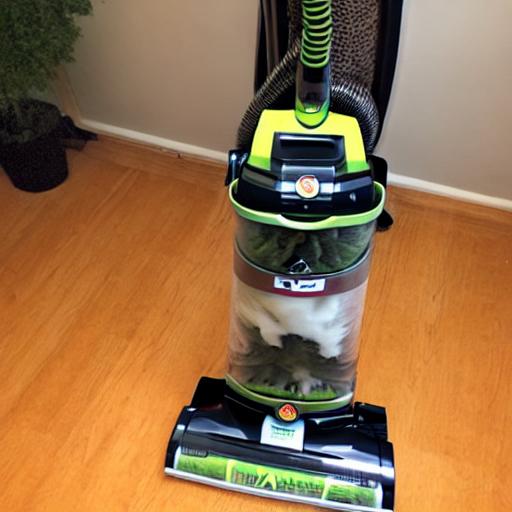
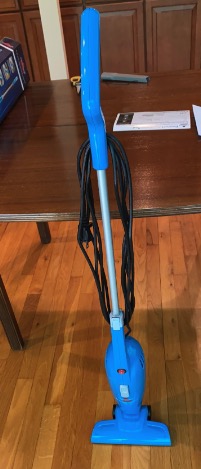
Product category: items_vacuum
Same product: no